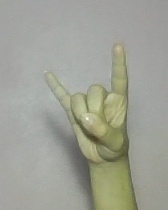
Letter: la